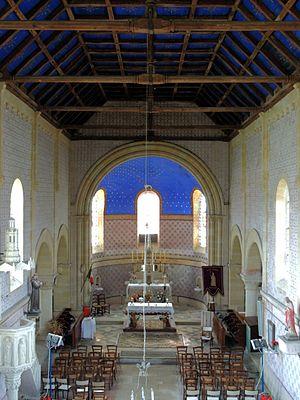
Église Saint-Martin d'Anjouin (Classé)
L'église Saint-Martin d'Anjouin est une église catholique française. Elle est située sur le territoire de la commune d'Anjouin, dans le département de l'Indre, en région Centre-Val de Loire.